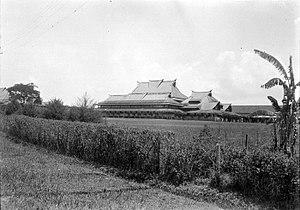
L'Institut technologique de Bandung, est un établissement d'enseignement supérieur indonésien situé dans la ville de Bandung, dans la province de Java occidental.